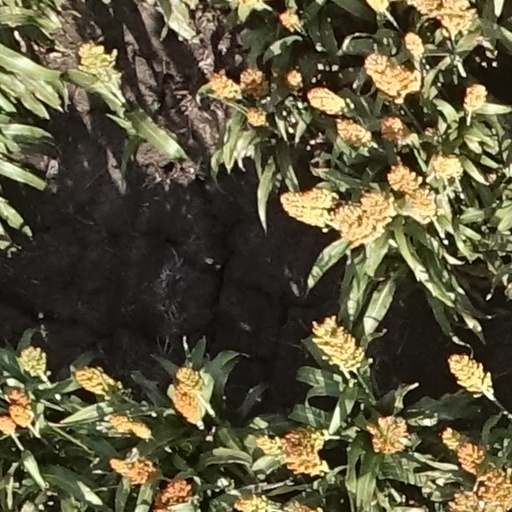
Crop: sorghum